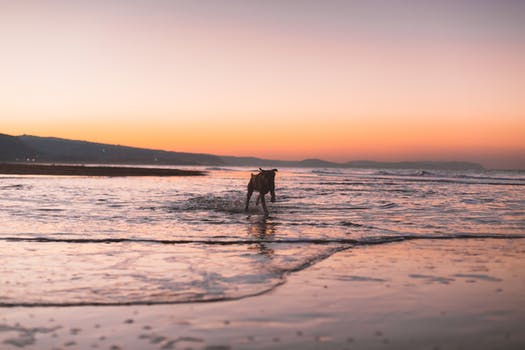
Label: No Watermark